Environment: real
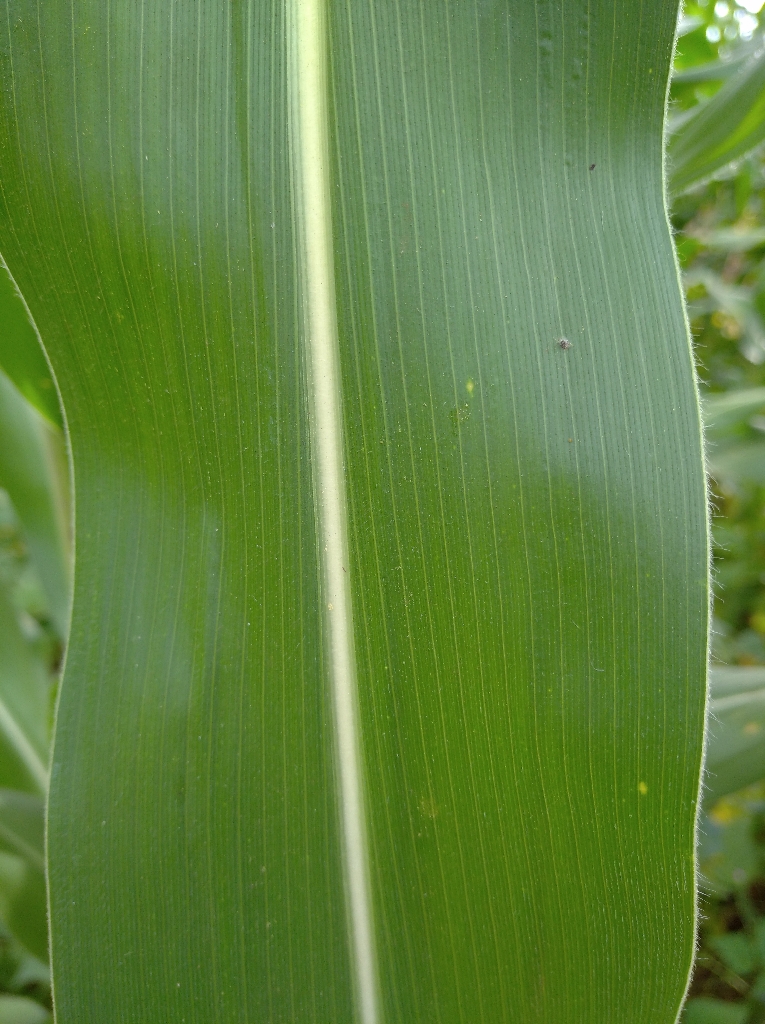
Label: healthy